David Johnston (British politician)

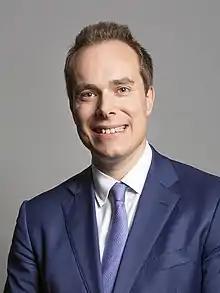
Official portrait, 2019

David Mervyn Johnston (born 27 November 1981) is a British politician who served as Parliamentary Under-Secretary of State for Children, Families and Wellbeing from August 2023 to the general election of July 2024. A member of the Conservative Party, he was the Member of Parliament (MP) for Wantage from 2019 until 2024 when the seat was abolished.